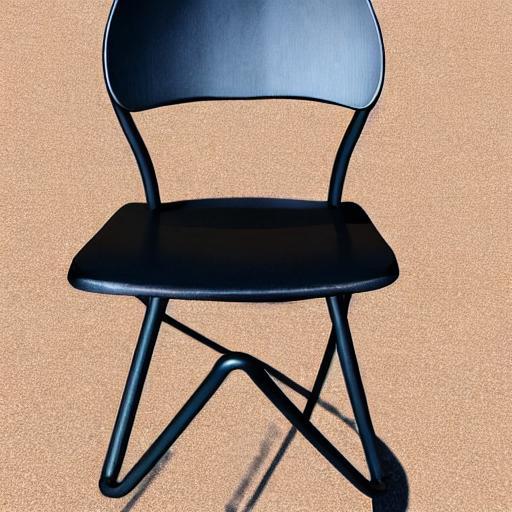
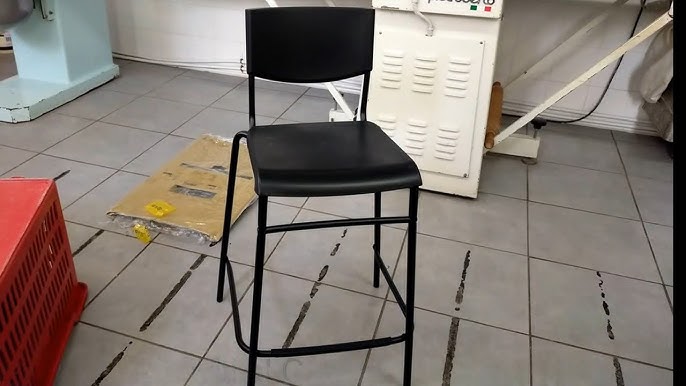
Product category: stool
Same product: no